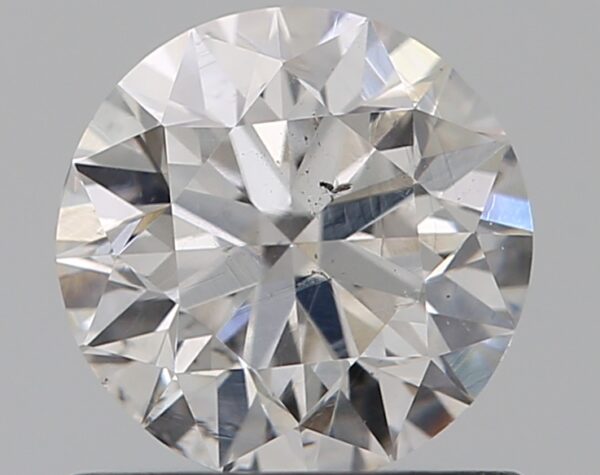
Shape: round
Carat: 0.7
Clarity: SI1
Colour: D
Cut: EX
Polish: VG
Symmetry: VG
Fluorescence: ST
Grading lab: GIA
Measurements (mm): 5.62 x 5.67 x 3.54